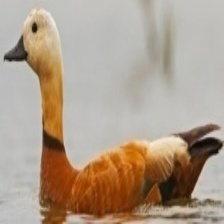
Species: RUDDY SHELDUCK
Scientific name: TADORNA FERRUGINEA
ImageNet parent category: drake